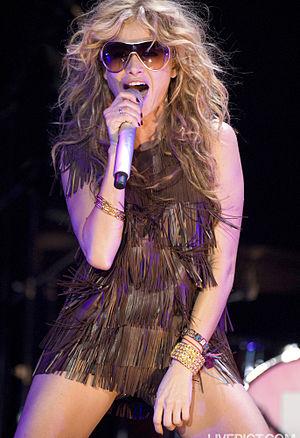
Paulina Rubio, de son vrai nom Paulina Susana Rubio Dosamantes, est une chanteuse et actrice mexicaine née le 17 juin 1971 à Mexico. Sa musique est populaire en Amérique latine, en Espagne, en Italie et aux États-Unis. Tout au long de sa carrière musicale, elle a été nominée pour 129 prix, parmi lesquels 7 Prix Billboard de musique latine et 3 MTV Awards. Elle a en parallèle joué dans des telenovelas qui l'ont rendue populaire comme: Pasión y Poder en 1988, Baila Conmigo en 1992 et Pobre Niña Rica, en 1994.
La voz est la version espagnole de l'émission musicale The Voice lancée en 2010 par John de Mol. Elle est diffusée depuis le 19 septembre 2012 sur la chaîne Telecinco.